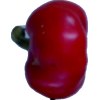
Label: red_pepper